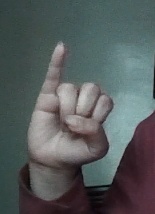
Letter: meem